The Mammoth Book of Modern Science Fiction

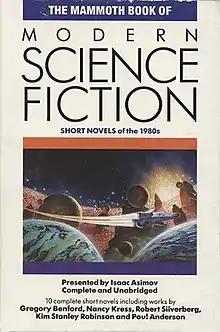
Cover of first edition

The Mammoth Book of Modern Science Fiction: Short Novels of the 1980s is a themed anthology of science fiction short works edited by Isaac Asimov, Martin H. Greenberg, and Charles G. Waugh, the sixth and last in a series of six samplers of the field from the 1930s through the 1980s. It was first published in trade paperback by Robinson in 1993. The first American edition was issued in trade paperback by Carroll & Graf in the same year.